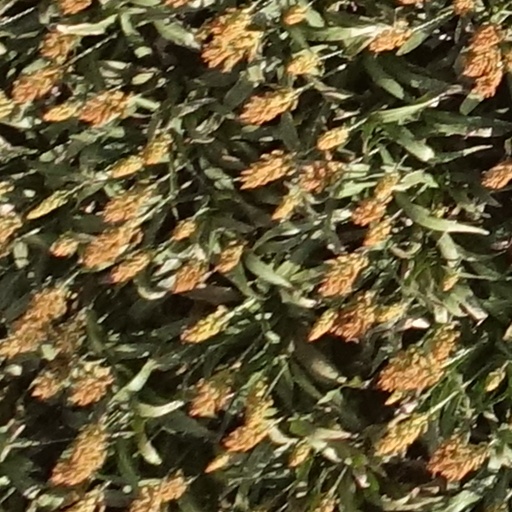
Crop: sorghum